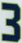
Number: 3